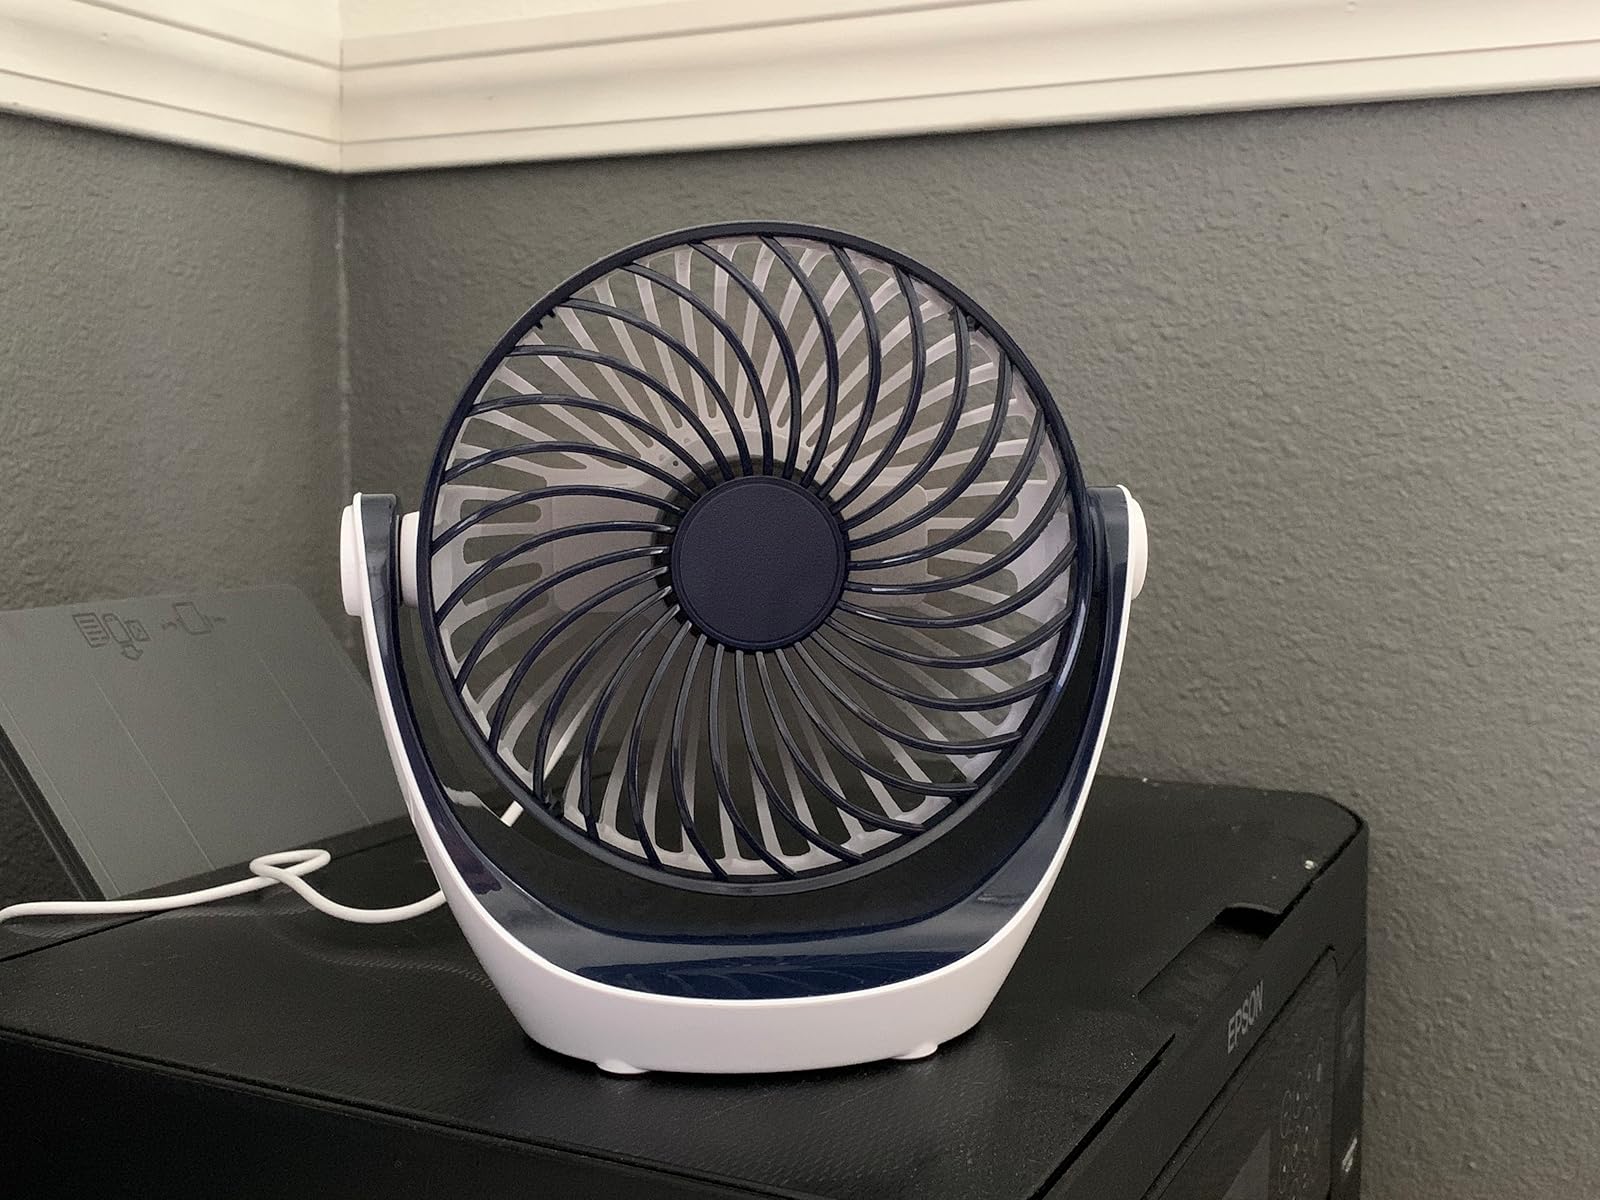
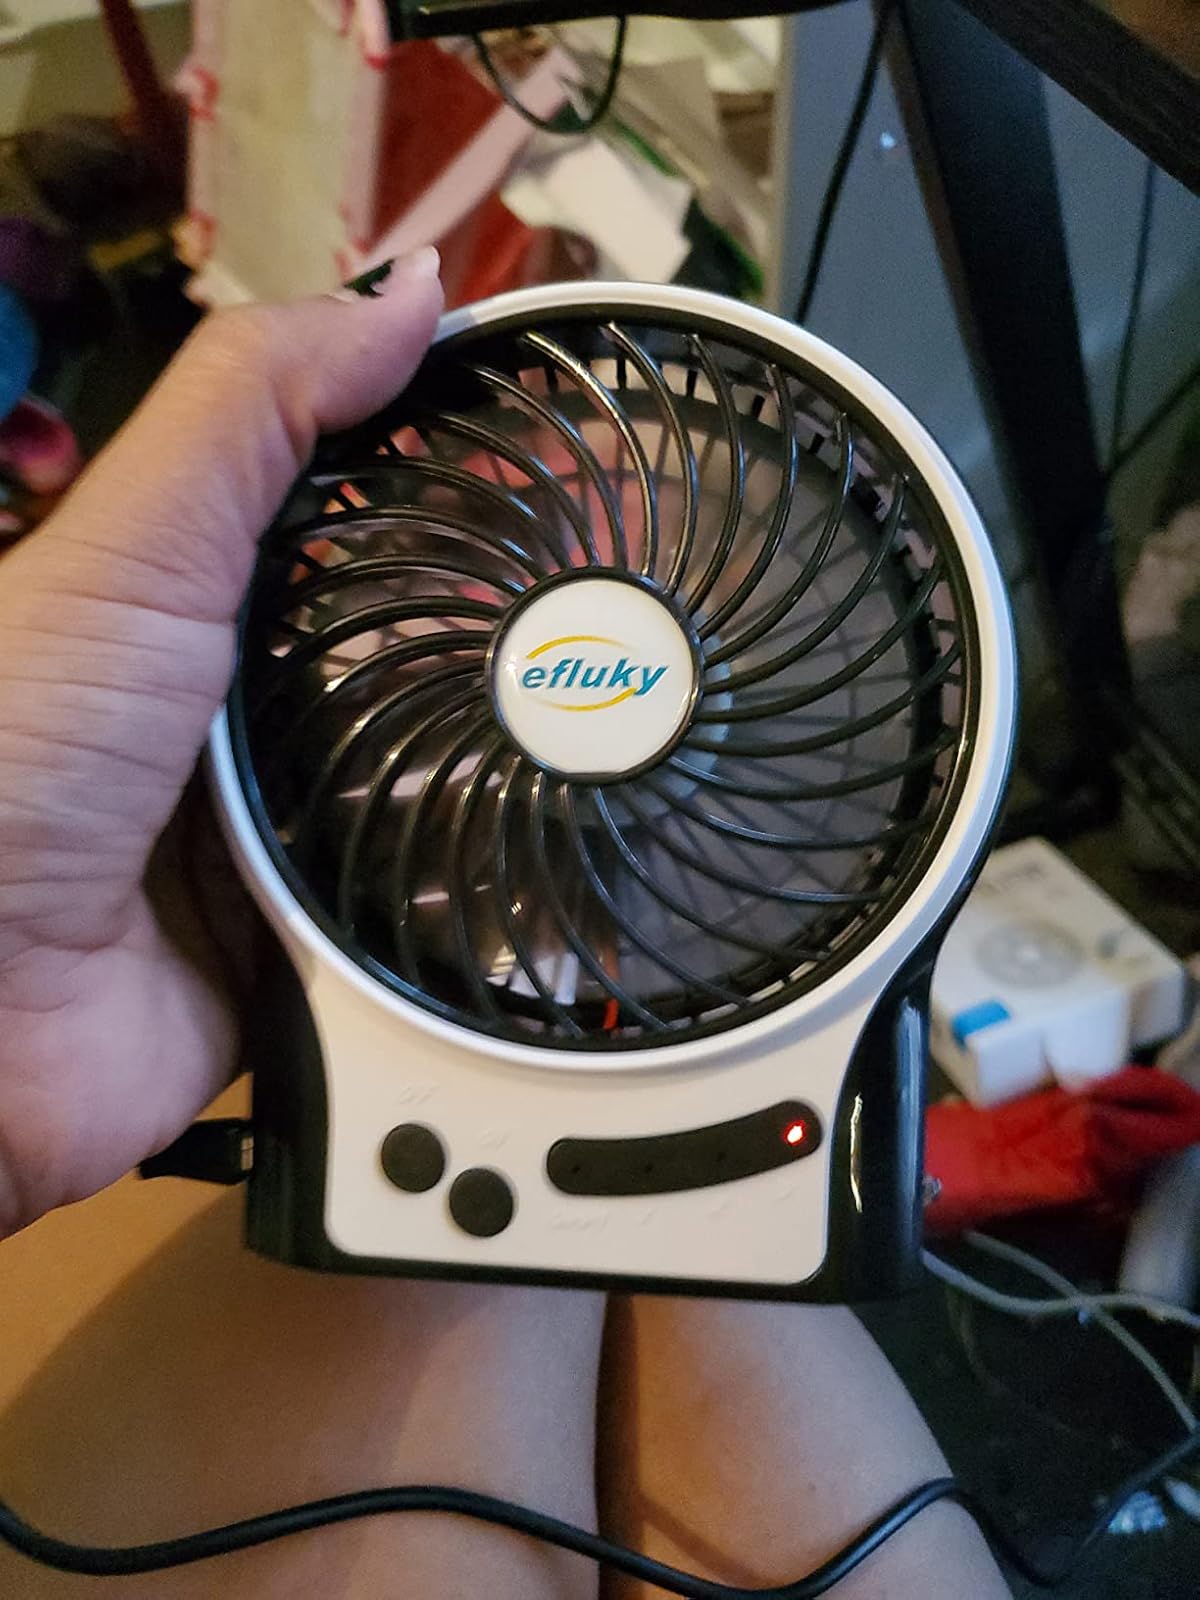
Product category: fan
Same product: no